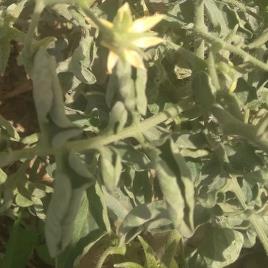
Crop: Tomato
Condition: virosis-d